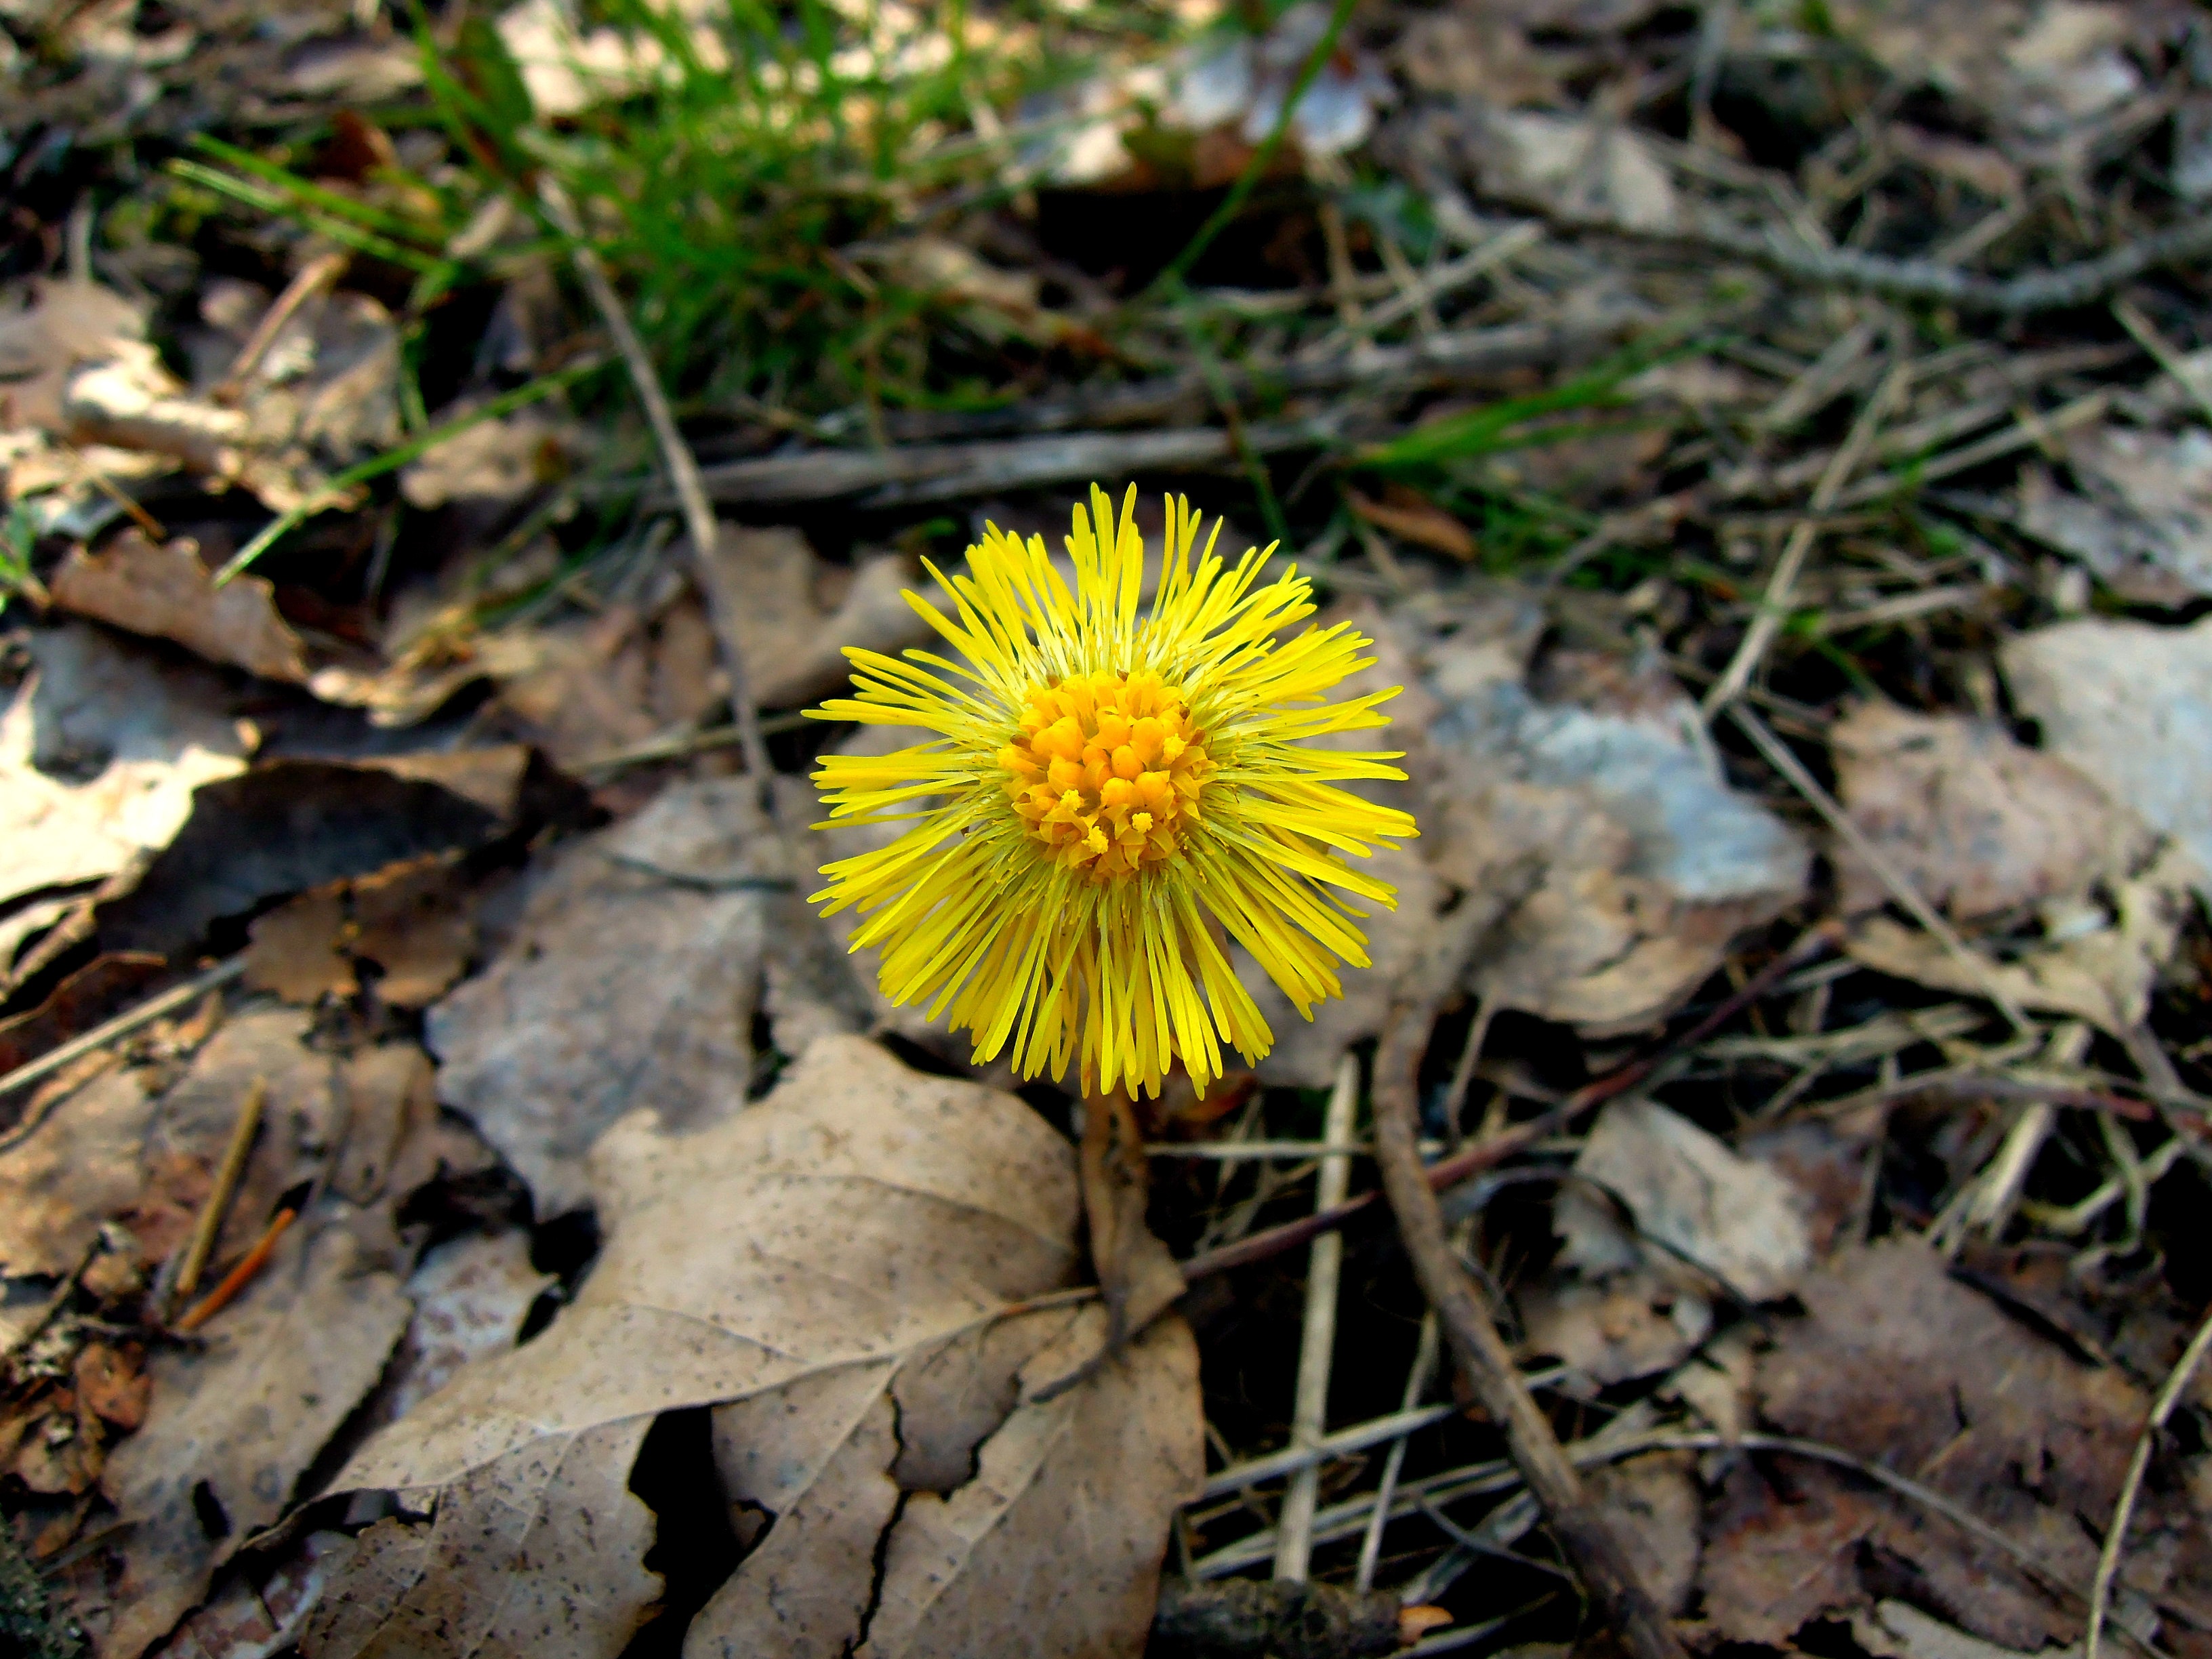
nature, plant, dandelion, leaf, flower, spring, autumn, botany, yellow, flora, fauna, yellow flower, wildflower, woodland, macro photography, sign of spring, spring plant, flowering plant, coltsfoot, daisy family, tussilago farfara, land plant